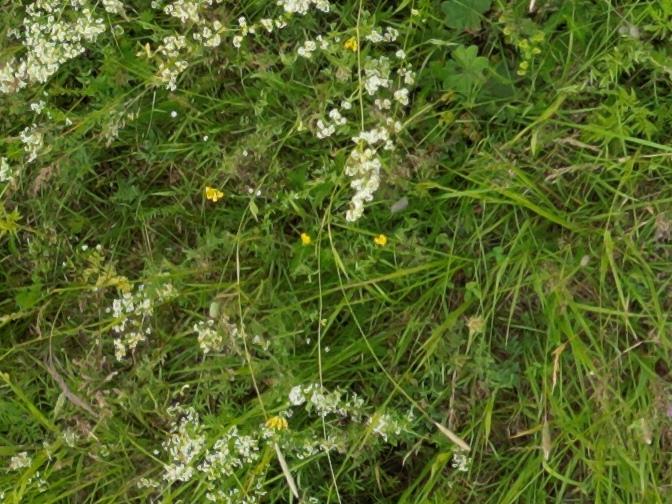
Flowers visible: yarrow flowers, yarrow flowers, yarrow flowers, yarrow flowers